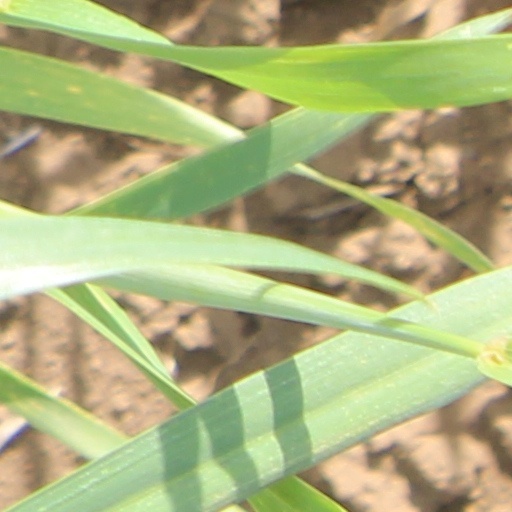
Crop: wheat